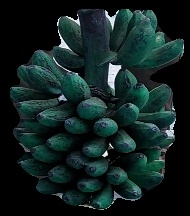
Variety: rasbale
Grade: grade3